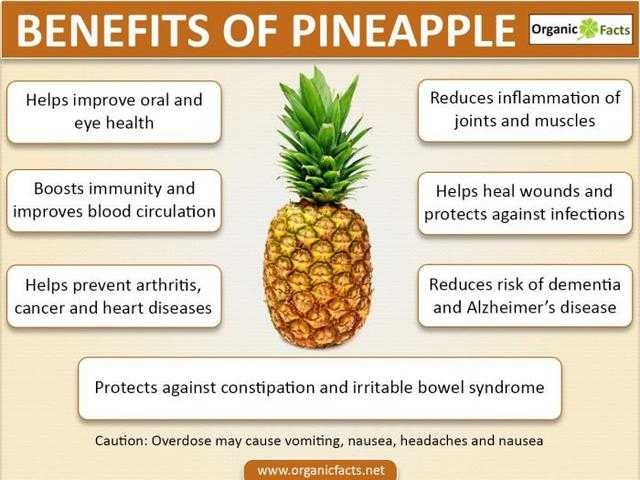
Label: Pineapple